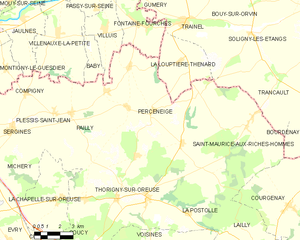
Carte des communes françaises Perceneige